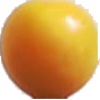
Label: cherry_wax_yellow